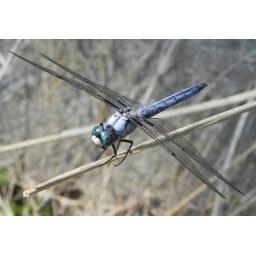
A rather large skimmer, the only blue male with a white face in the region